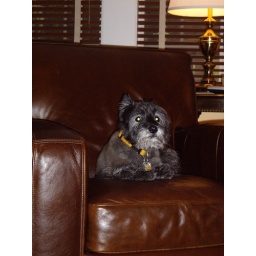
Snicks sitting in his dad's chair - he's a trickster